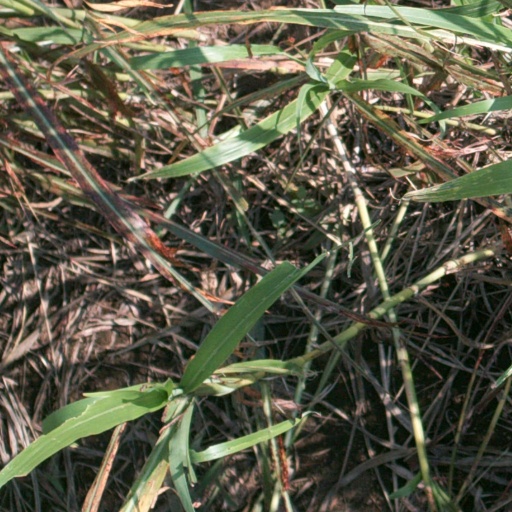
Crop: sorghum